Borut Božič

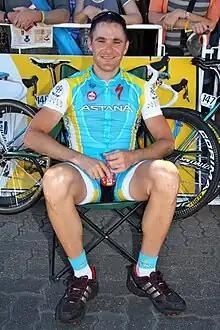
Božič at the 2012 Tour Down Under.

Božič joined for the 2012 season. In October 2015 announced that Božič would be part of their squad for 2016.